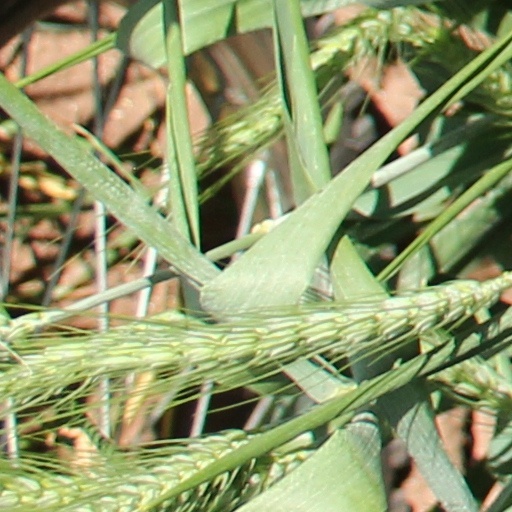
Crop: wheat